Leonor de Almeida Portugal, Marquise of Alorna

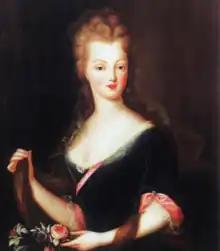
Leonor's grandmother, Leonor Tomásia de Távora, 3rd Marquise of Távora.

D. Leonor de Almeida Portugal was born in Lisbon, on 31 October 1750, to João de Almeida Portugal, 2nd Marquis of Alorna and 5th Count of Assumar, and Leonor de Lorena e Távora, daughter of Leonor Tomásia de Távora, 3rd Marchioness of Távora. She was born into the House of Távora, one of the most illustrious noble families in Portugal. Her family's wealth and power, however, achieved them suspicion from King José I's Prime Minister Sebastião José de Carvalho e Melo, 1st Marquis of Pombal. These tensions between the Távoras and the Marquis of Pombal accumulated in 1758, when Leonor was eight years old, in the Távora affair. The affair saw the execution of her maternal grandparents and Leonor and her mother's forced placement in the Convent of São Félix of Chelas, until 1777. Likewise, her father and brother were imprisoned in the Tower of Belém.